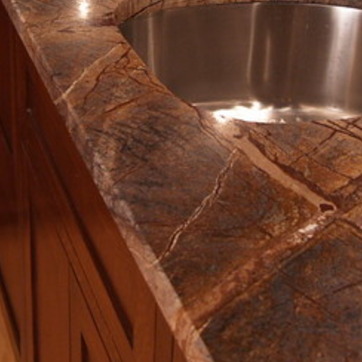
Material: polishedstone